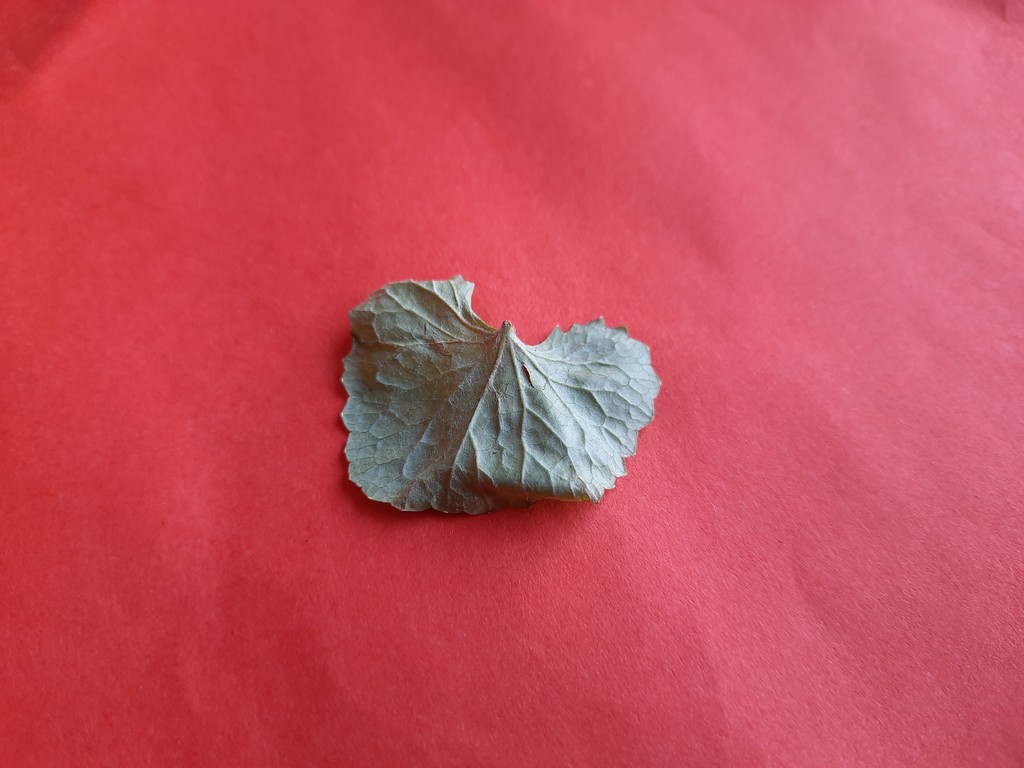
Label: Dried